Jan Haaland

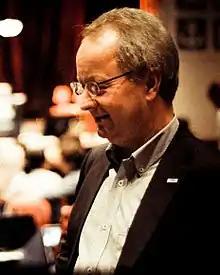
Haaland in 2011

Jan Ingvald Meidell Haaland (born 18 February 1956) was the rector of the Norwegian School of Economics (NHH). He succeeded Per Ivar Gjærum in August 2005. Haaland is also professor of economics. His research has mainly focused on questions related to international trade.